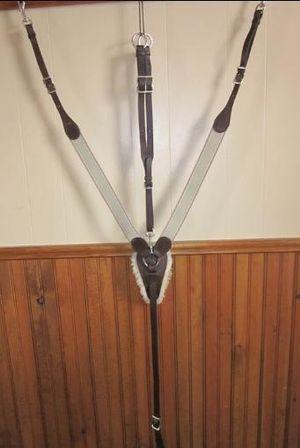
Les enrênements sont des moyens mécaniques qui agissent sur l'attitude du cheval, généralement sur le placement de la tête et de l'encolure, ainsi que leur angle de fermeture. Leur fonction peut être de stabiliser le cheval dans une attitude pratique, ou de faciliter un travail gymnastique. Ils permettent de parfaire l'attitude du cheval, de le muscler dans le bon sens, d'améliorer sa soumission et de faciliter son usage. Ils n'ont normalement pas vocation à se substituer au travail de dressage du cheval, sauf dans le cas des rênes fixes. L'effet d'un enrênement ne peut être positif que si l'impulsion est maintenue, par l'action du cavalier ou par l'action de la chambrière dans le cas d'un travail à pied. Il peut aussi être néfaste malgré une impulsion maintenue, notamment dans le cas des rênes allemandes.